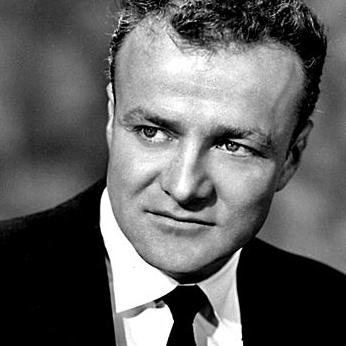
Age: 35